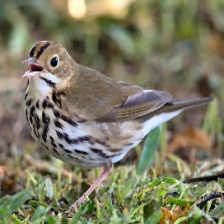
Species: OVENBIRD
Scientific name: SEIURUS AUROCAPILLA